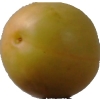
Label: cherry_wax